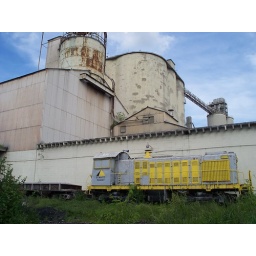
Old train that was used at the St Mary's cement plant in Dixon Illinois.